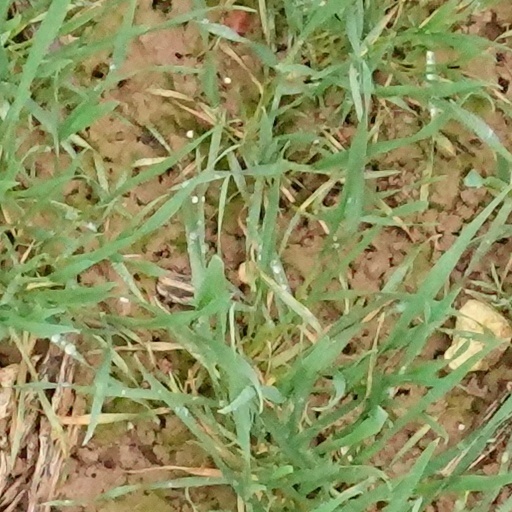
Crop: wheat